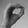
ASL letter: O